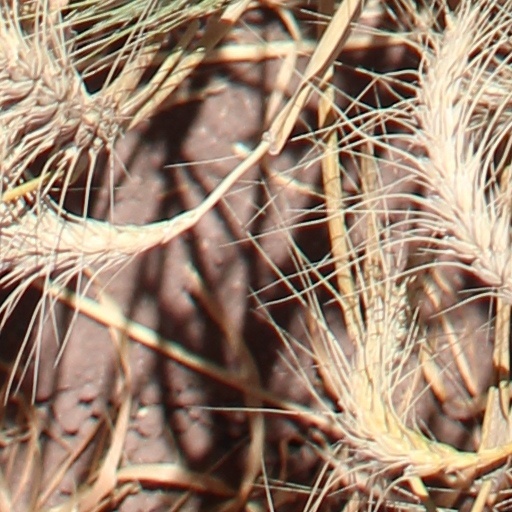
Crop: wheat